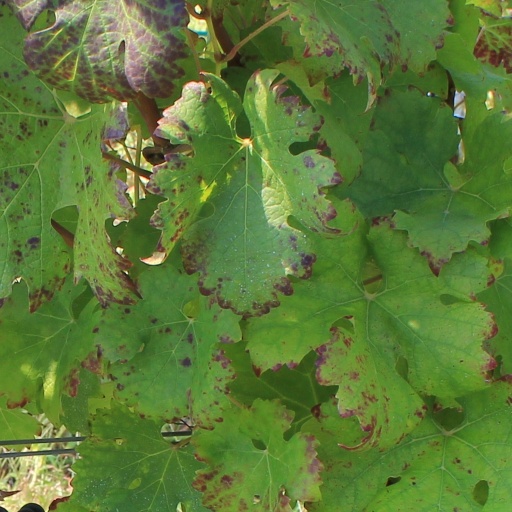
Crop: grape